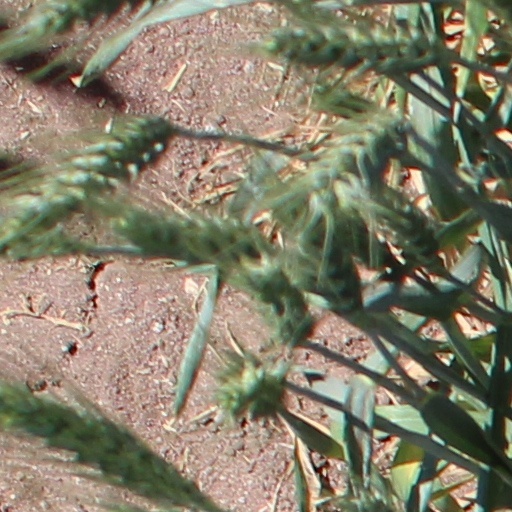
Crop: wheat